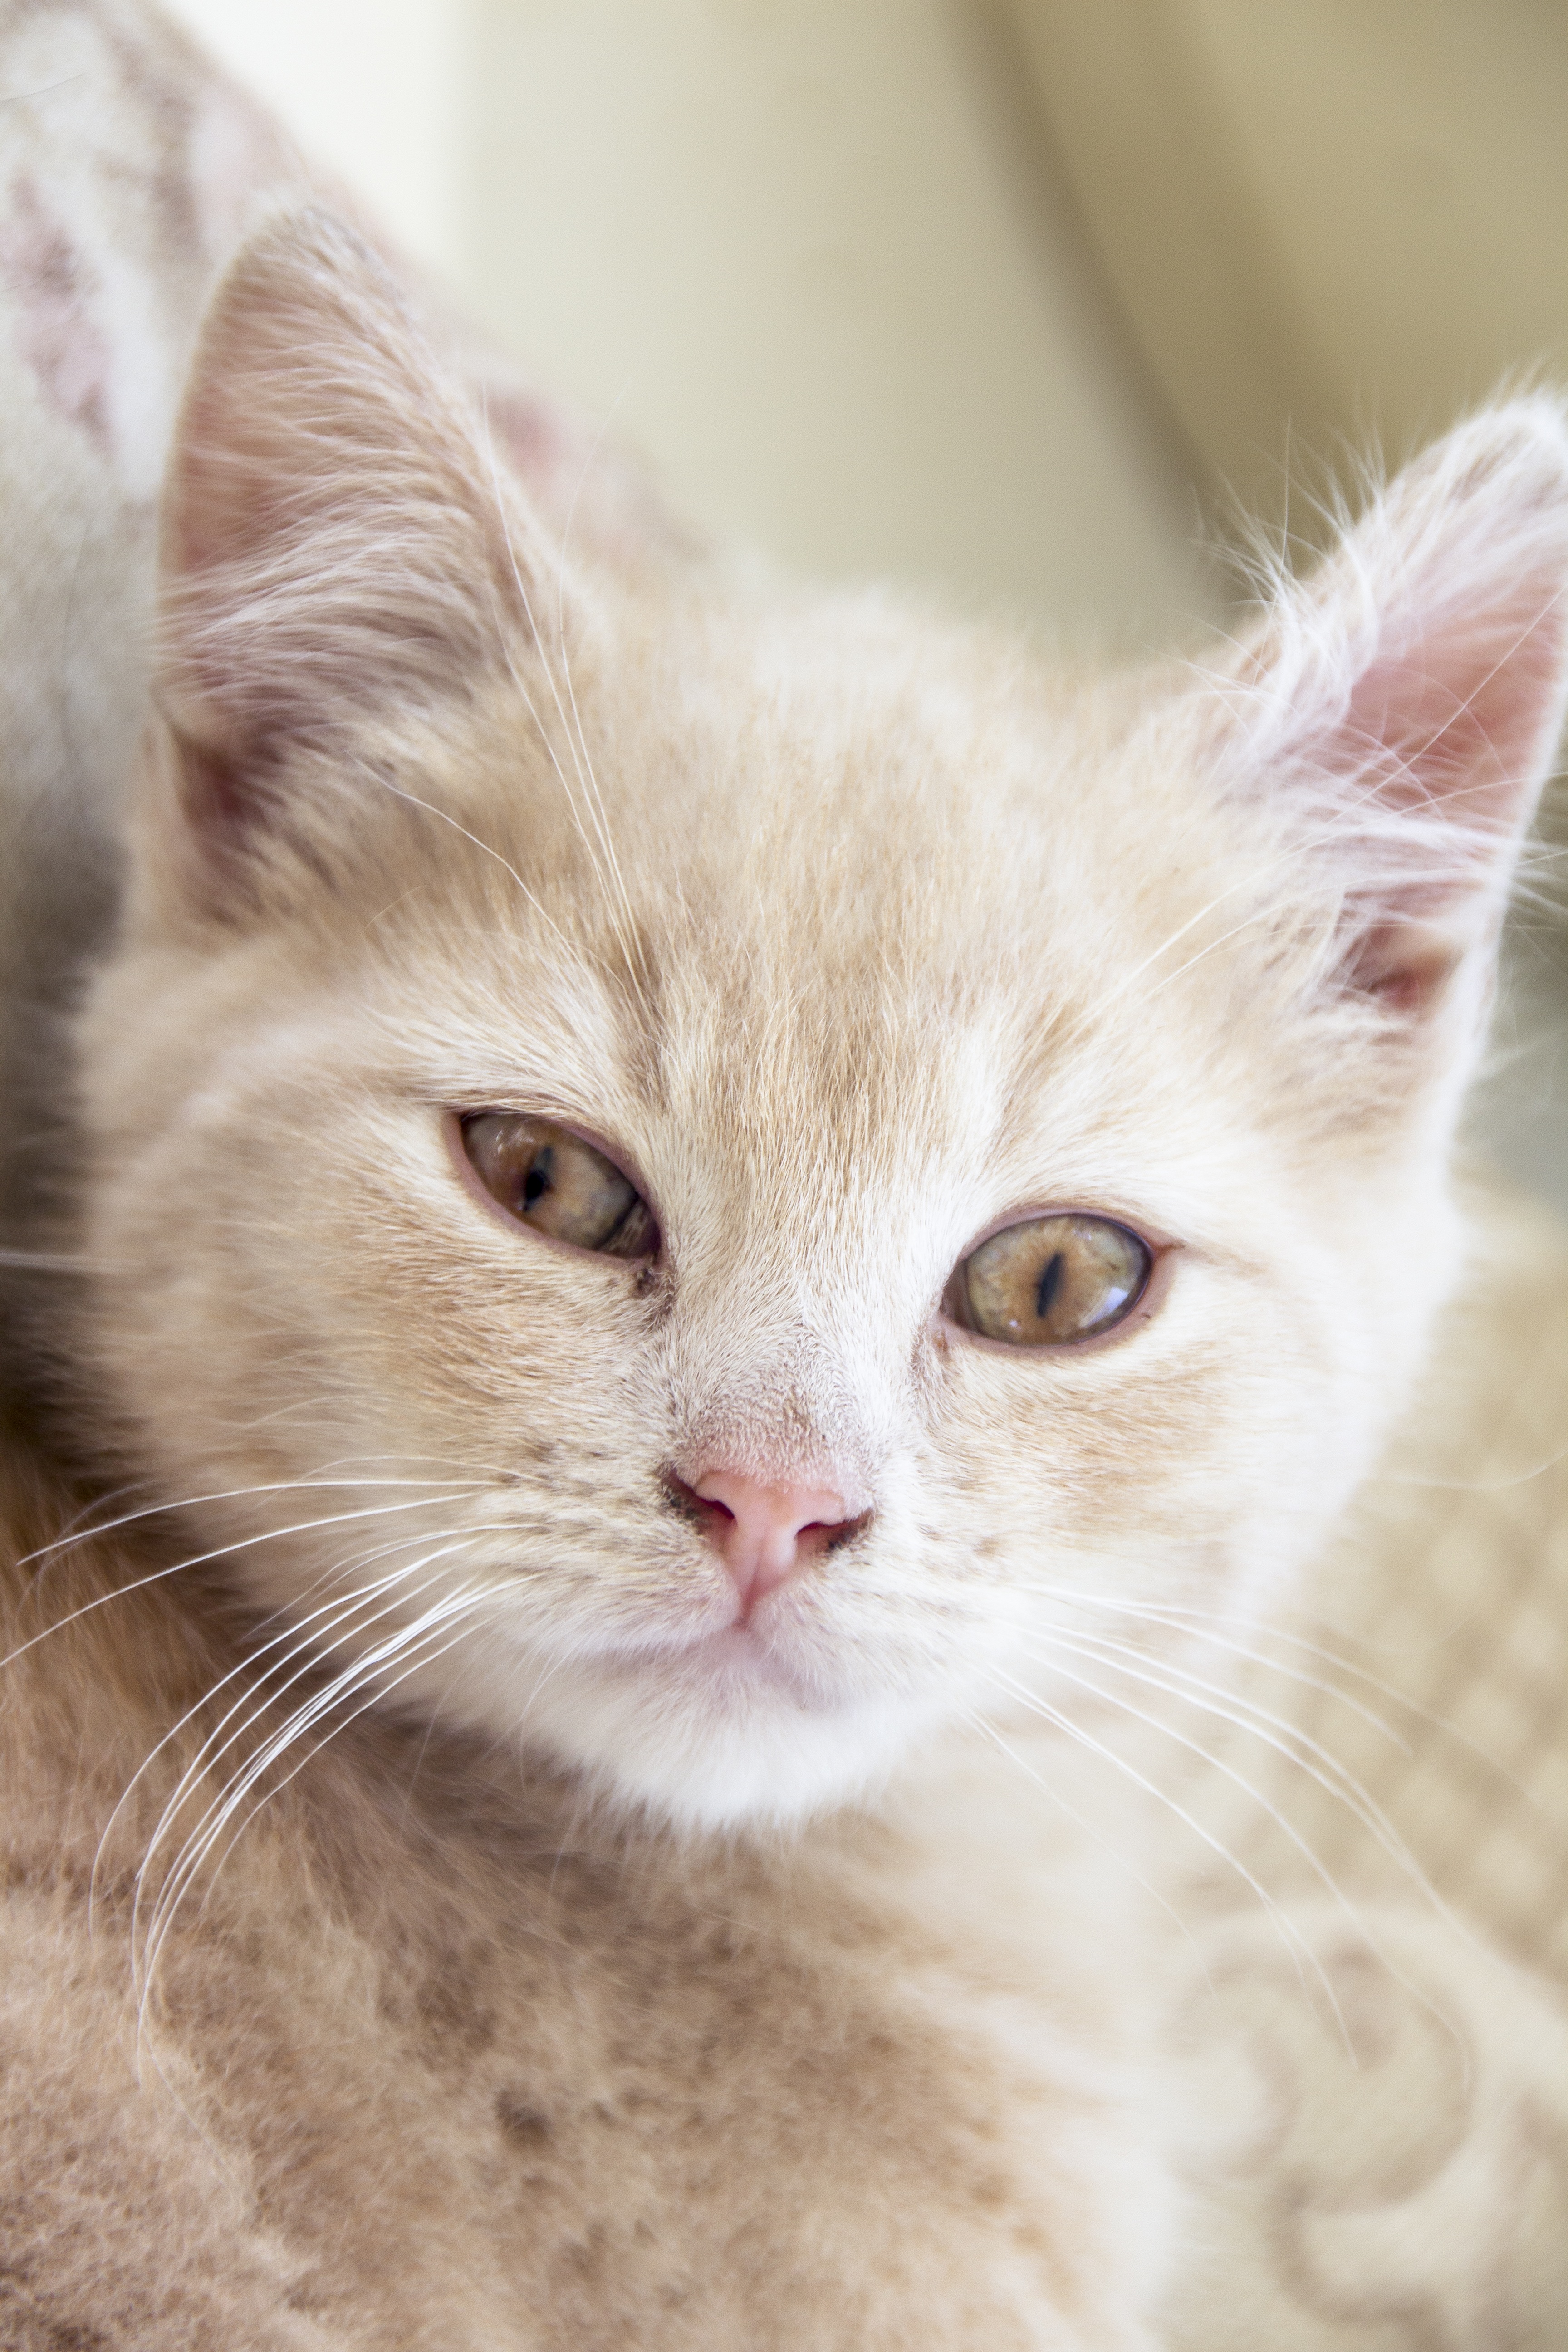
white, sweet, home, animal, cute, pet, fur, portrait, young, green, red, kitten, cat, small, feline, mammal, child, gray, two, together, baby, mouth, close up, family, nose, whiskers, kitty, furry, little, skin, vertebrate, funny, nice, soft, domestic, large, muzzle, cuddly, adorable, curious, small to medium sized cats, cat like mammal, domestic short haired cat